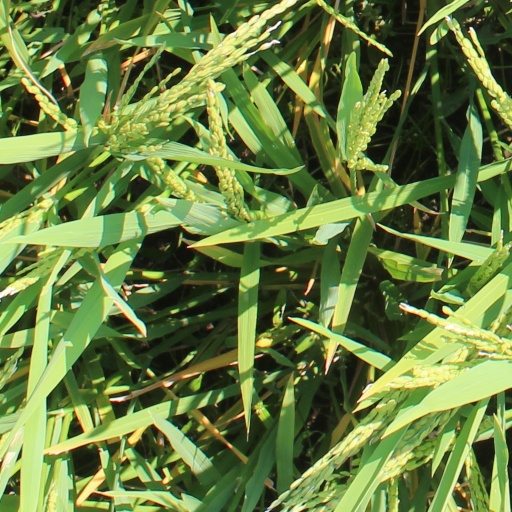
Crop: rice